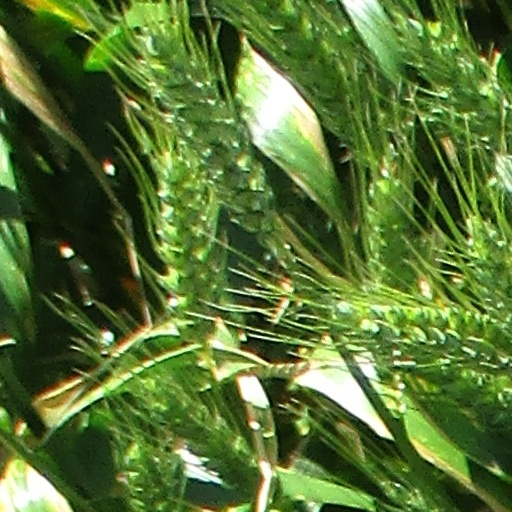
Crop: wheat